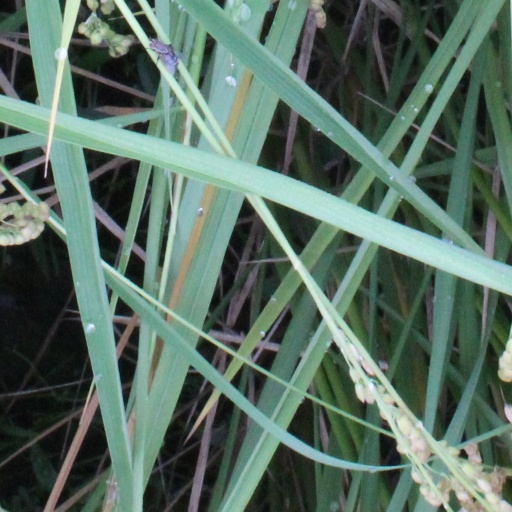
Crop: rice